Buddhism in China

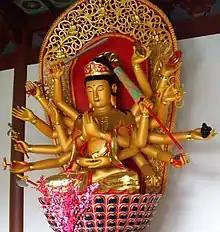
Cundī at Lingyin Temple in Hangzhou, Zhejiang. Cundi is the Tang Mysteries' version of Guanyin.

As China's largest officially recognized religion, Buddhists range from 4 to 33 percent, depending on the measurement used and whether it is based on surveys that ask for formal affiliation with Buddhism or Buddhist beliefs and practices. As with Taoism and folk religion in China, estimating the size of the Buddhist population in China is challenging because the boundaries between Buddhism and other traditional Chinese religions are not always clear.